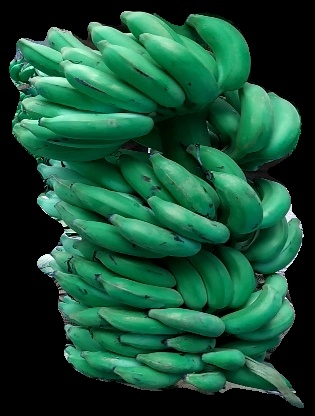
Variety: elakki-bale
Grade: grade1